Haldwani

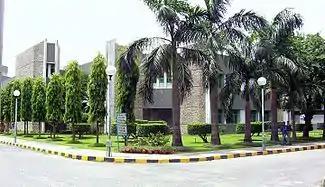
Government Medical College(GMC), Haldwani was established in 1996.

As of 2011, Haldwani has a total of 198 Government financed educational institutions, including 73 Primary Schools, 25 middle schools, 25 secondary schools and 25 senior secondary schools. Best being the DAV Centenary Public School among all. Besides, there are several other institutions of higher education, including 2-degree colleges affiliated with the Kumaun University, Nainital and a medical college affiliated with the Hemwati Nandan Bahuguna Uttarakhand Medical Education University, Dehradun. The Government Medical College, Haldwani was established in 1997 as Uttarakhand Forest Hospital Trust Medical College, and is a residential & co-educational college recognised by the Medical Council of India and Government of India.